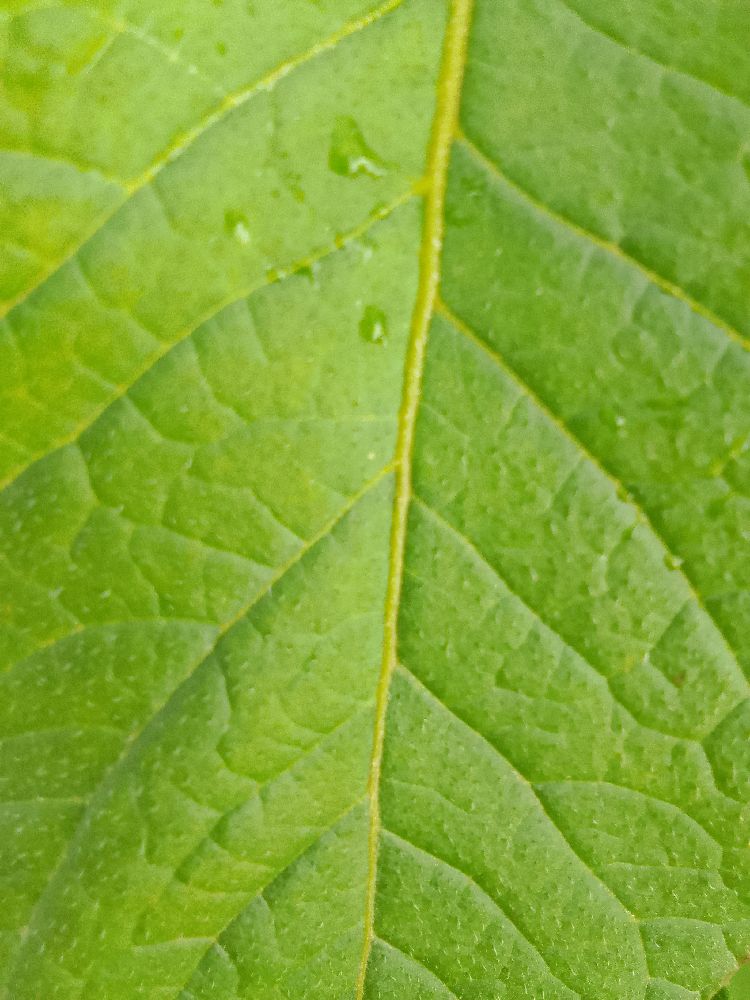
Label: Healthy